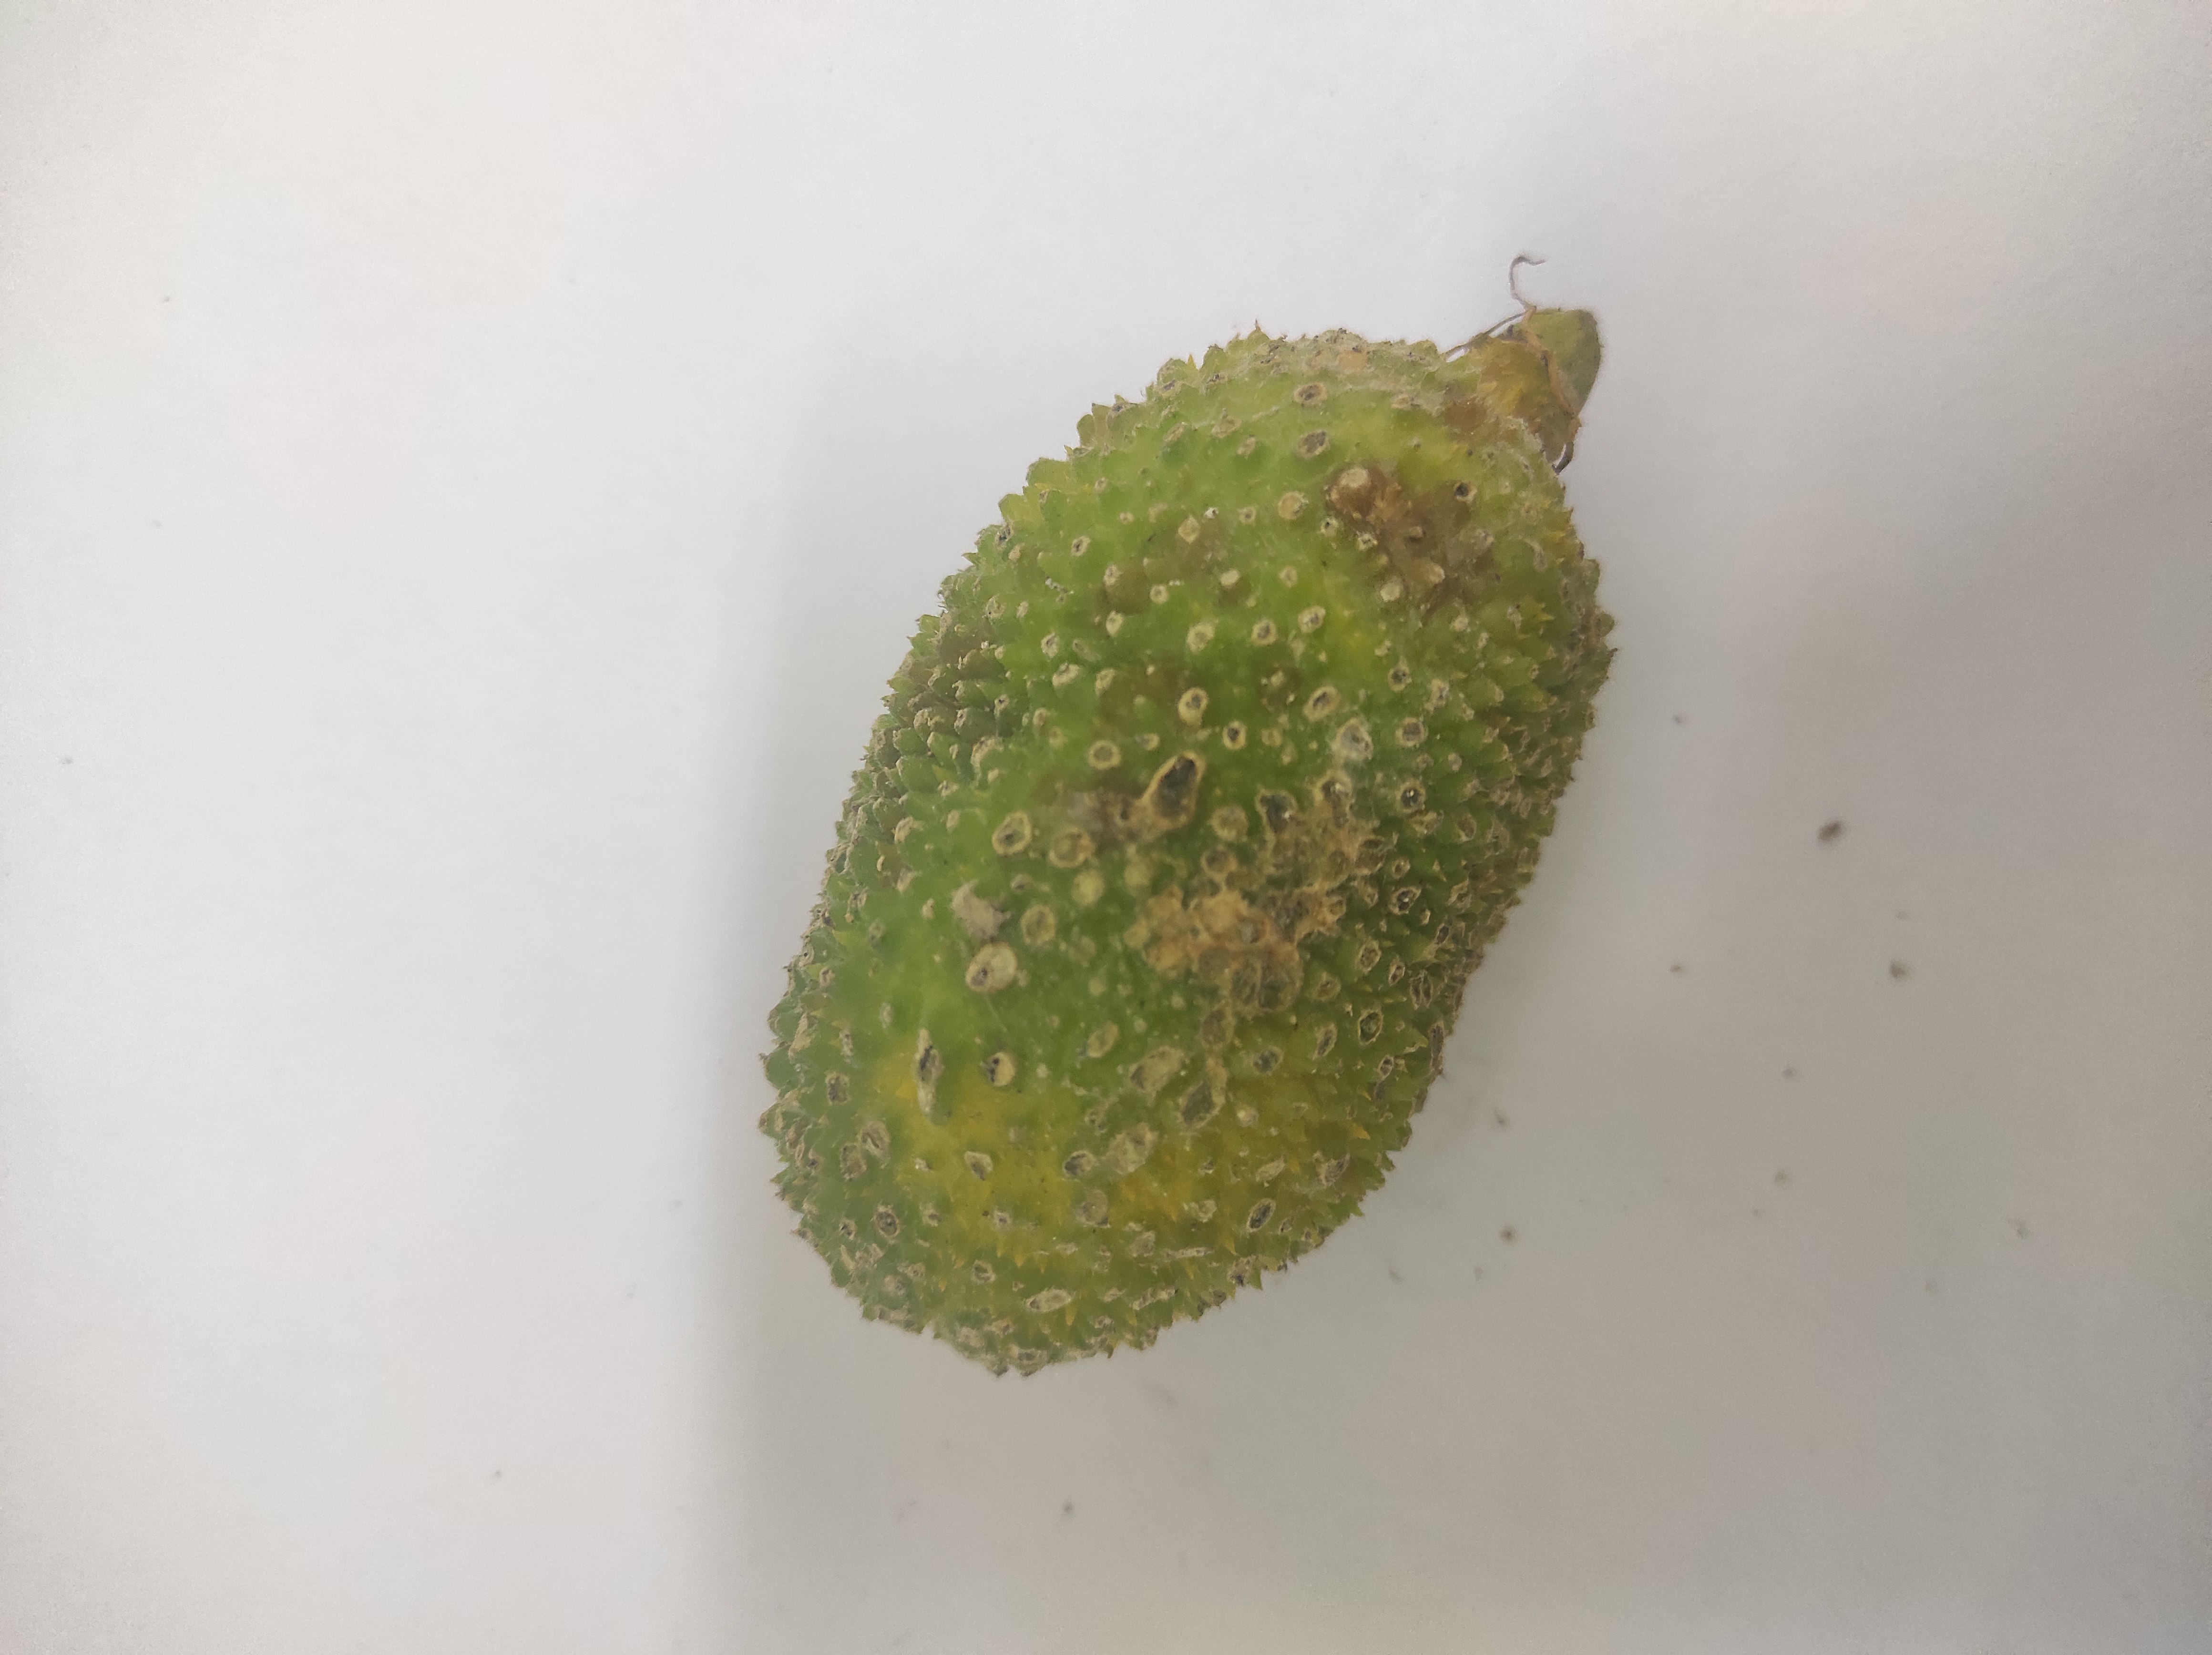
Crop: Spiny Gourd
Condition: Damaged